History of the Huguenots in Kent

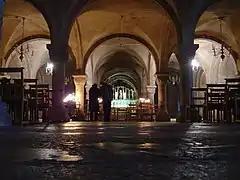
The crypt of Canterbury Cathedral

The town of Rye, Sussex had a small refugee population in the early 1560s. While not being in Kent, the Huguenot community at Rye interacted primarily with those in Kent, and a large number of Huguenots migrated to towns in Kent. By May 1562, roughly 500 Huguenots had arrived from France and in that month two more ships from Dieppe, filled with refugees, arrived. More arrived throughout the year, including another boat from Dieppe in November with 150 passengers. More boats continued arriving into the winter. The clock of St Mary's Church was made in c.1562 by a Huguenot named Lewys Billiard. Huguenots were temporarily allowed to use the parish church for part of the day.